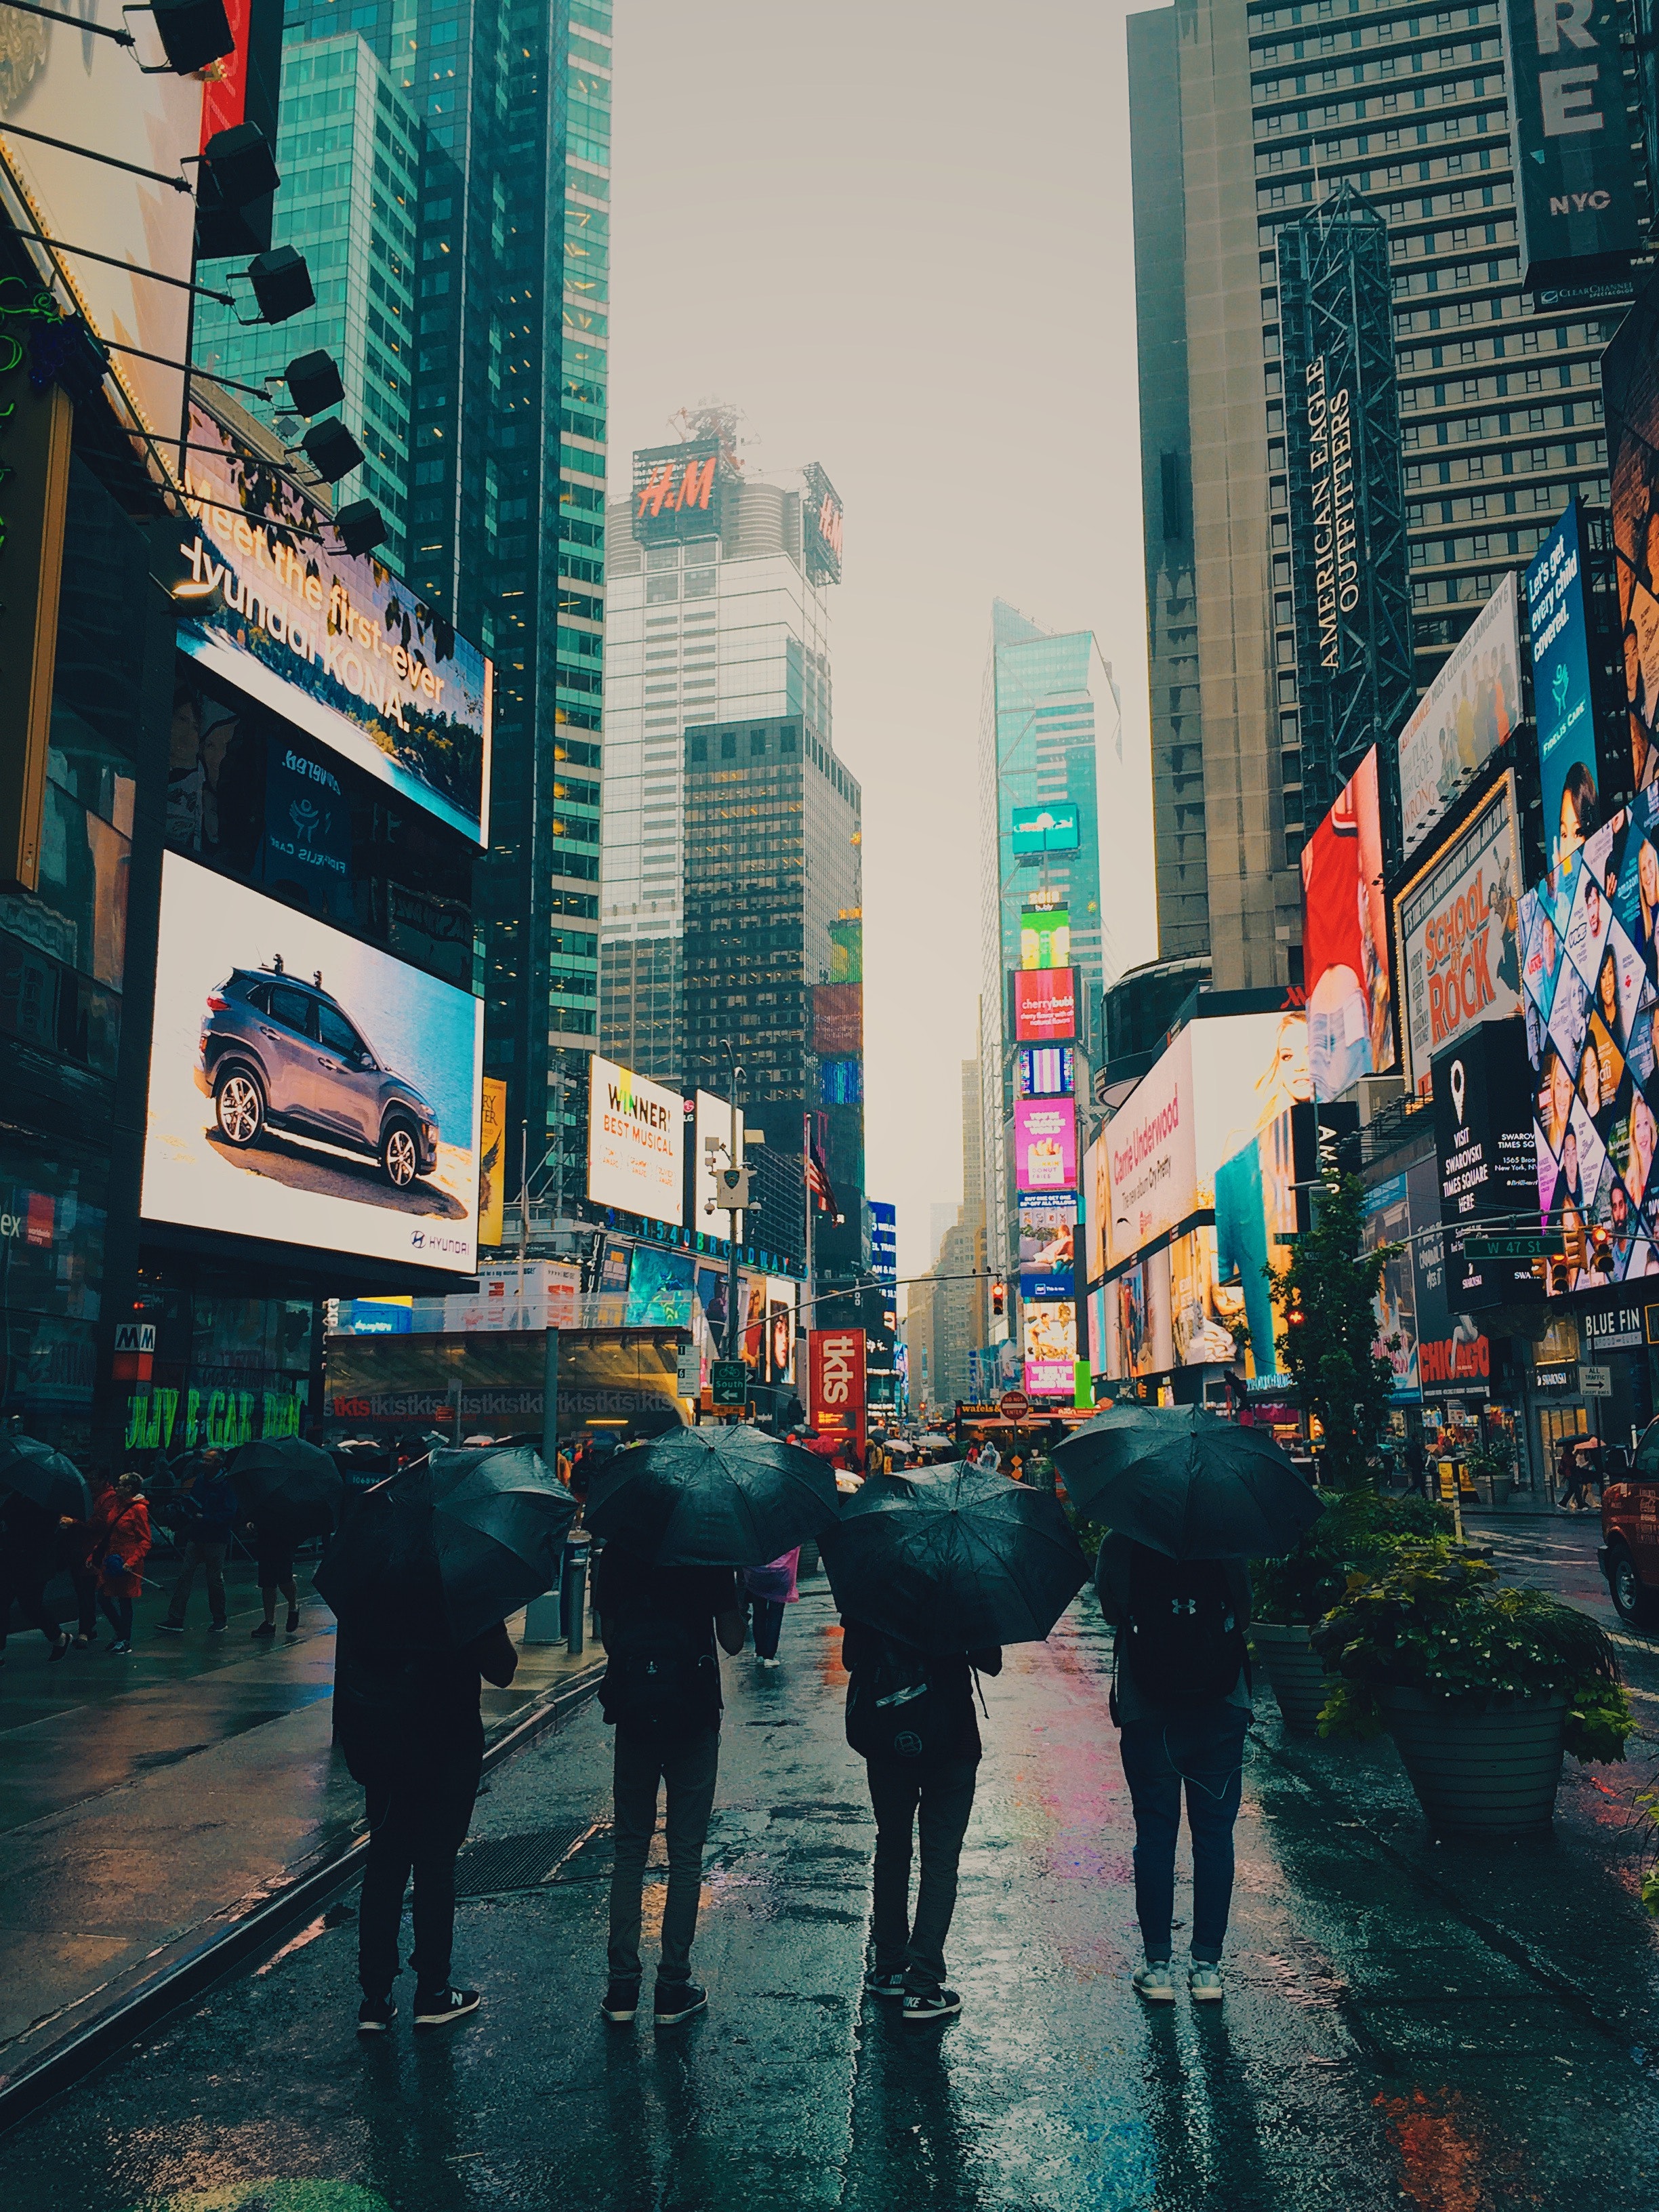
metropolitan area, urban area, metropolis, city, pedestrian, human settlement, rain, snapshot, street, cityscape, downtown, sky, night, building, skyscraper, architecture, infrastructure, umbrella, reflection, crowd, road, winter, photography, tourism, tower block, Tints and shades, evening, walking